Division of Industrial Hygiene

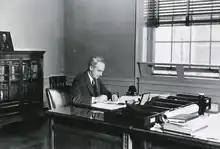
Lewis Ryers Thompson was Chief of the Office of Industrial Hygiene and Sanitation during the 1920s. He later led the Division of Scientific Research, National Institute of Health, and Bureau of State Services while the Office or Division of Industrial Hygiene was part of those agencies.

In the 1920s, the Office shifted from individualized wartime field studies to broader field studies intended for wide publication to other occupational health experts, and also grew beyond clinical studies of workers to include study of factors in the work environment. Its projects included evaluating hazards and developing ventilation design specifications for the Holland Tunnel, as well as studies to determine health effects and develop engineering controls for dusts of silica, marble, asbestos, and coal. These studies involved the first use of the Greenburg–Smith impinger for dust sampling, and included the first epidemiological study of the pulmonary effects of coal mine dust.